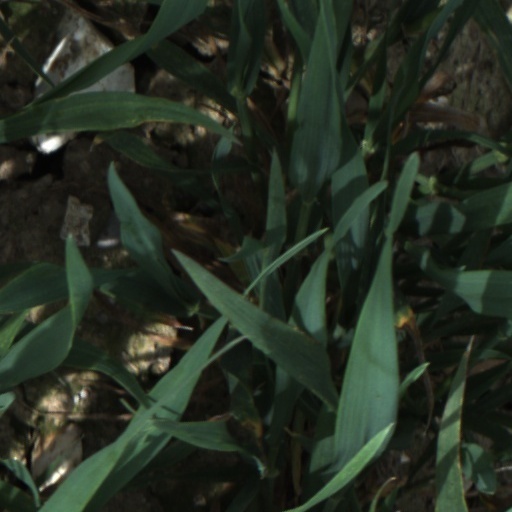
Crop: wheat